NBC Radio Network

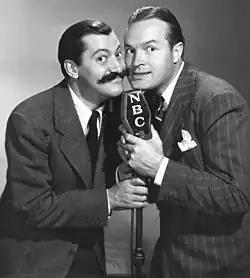
Bob Hope with sidekick Jerry Colonna (left). Save for a brief run on CBS in 1935, Hope's radio shows aired on NBC Blue and Red from 1937 through 1950 in what became a 60-year career with NBC.

During much of radio's "Golden Age", both NBC networks—in particular NBC Red—were home to multiple popular performers and programs. The two networks originally did not have distinct identities or "formats" and, beginning in 1929, shared use of the distinctive three-note "NBC chimes". The WEAF-led Red Network, with a robust affiliate lineup, was seen as carrying more popular, "big budget" sponsored programs in comparison to the WJZ-led Blue Network, which had a smaller lineup of often lower-powered stations. Both networks shared sales executives, off- and on-air staff, and production and studio facilities; it was not until that a concerted effort began to distinguish NBC Red and NBC Blue. One 1939 story in "Time" magazine described NBC Blue as "... long considered a weak sister to NBC's Red Network".